Fayette McMullen

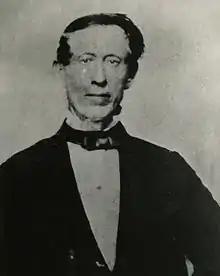

LaFayette "Fayette" McMullen (May 18, 1805 – November 8, 1880) was a 19th-century politician, driver, teamster and banker from the U.S. state of Virginia and the second appointed Governor of Washington Territory.